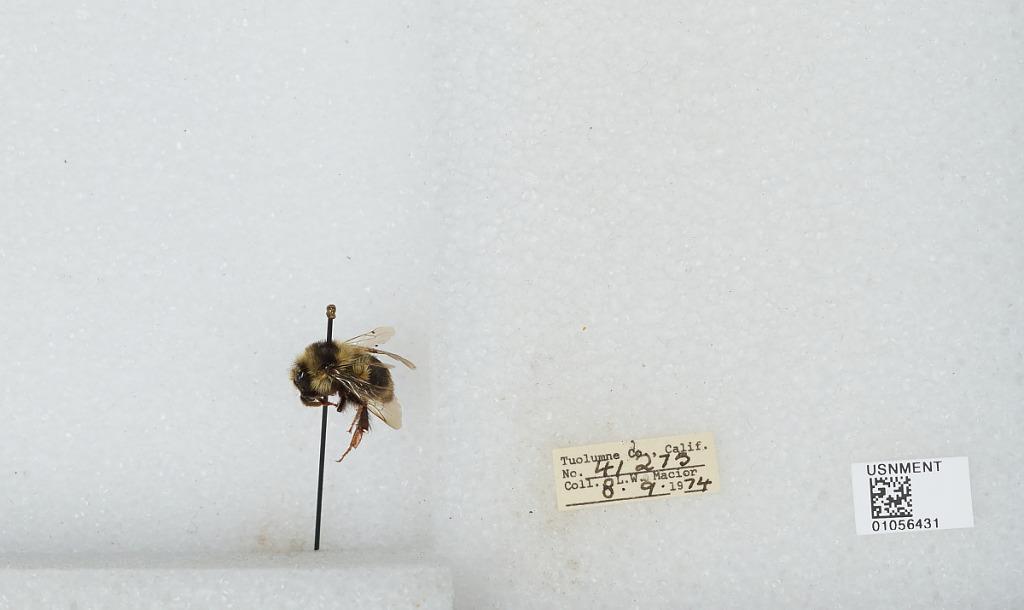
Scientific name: Bombus bifarius nearcticus
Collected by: L. Macior
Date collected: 1974-8-9
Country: United States
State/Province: California
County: Tuolumne
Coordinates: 38.02, -119.94